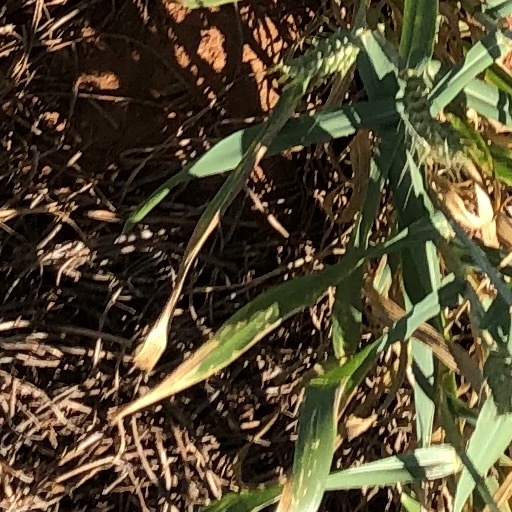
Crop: wheat